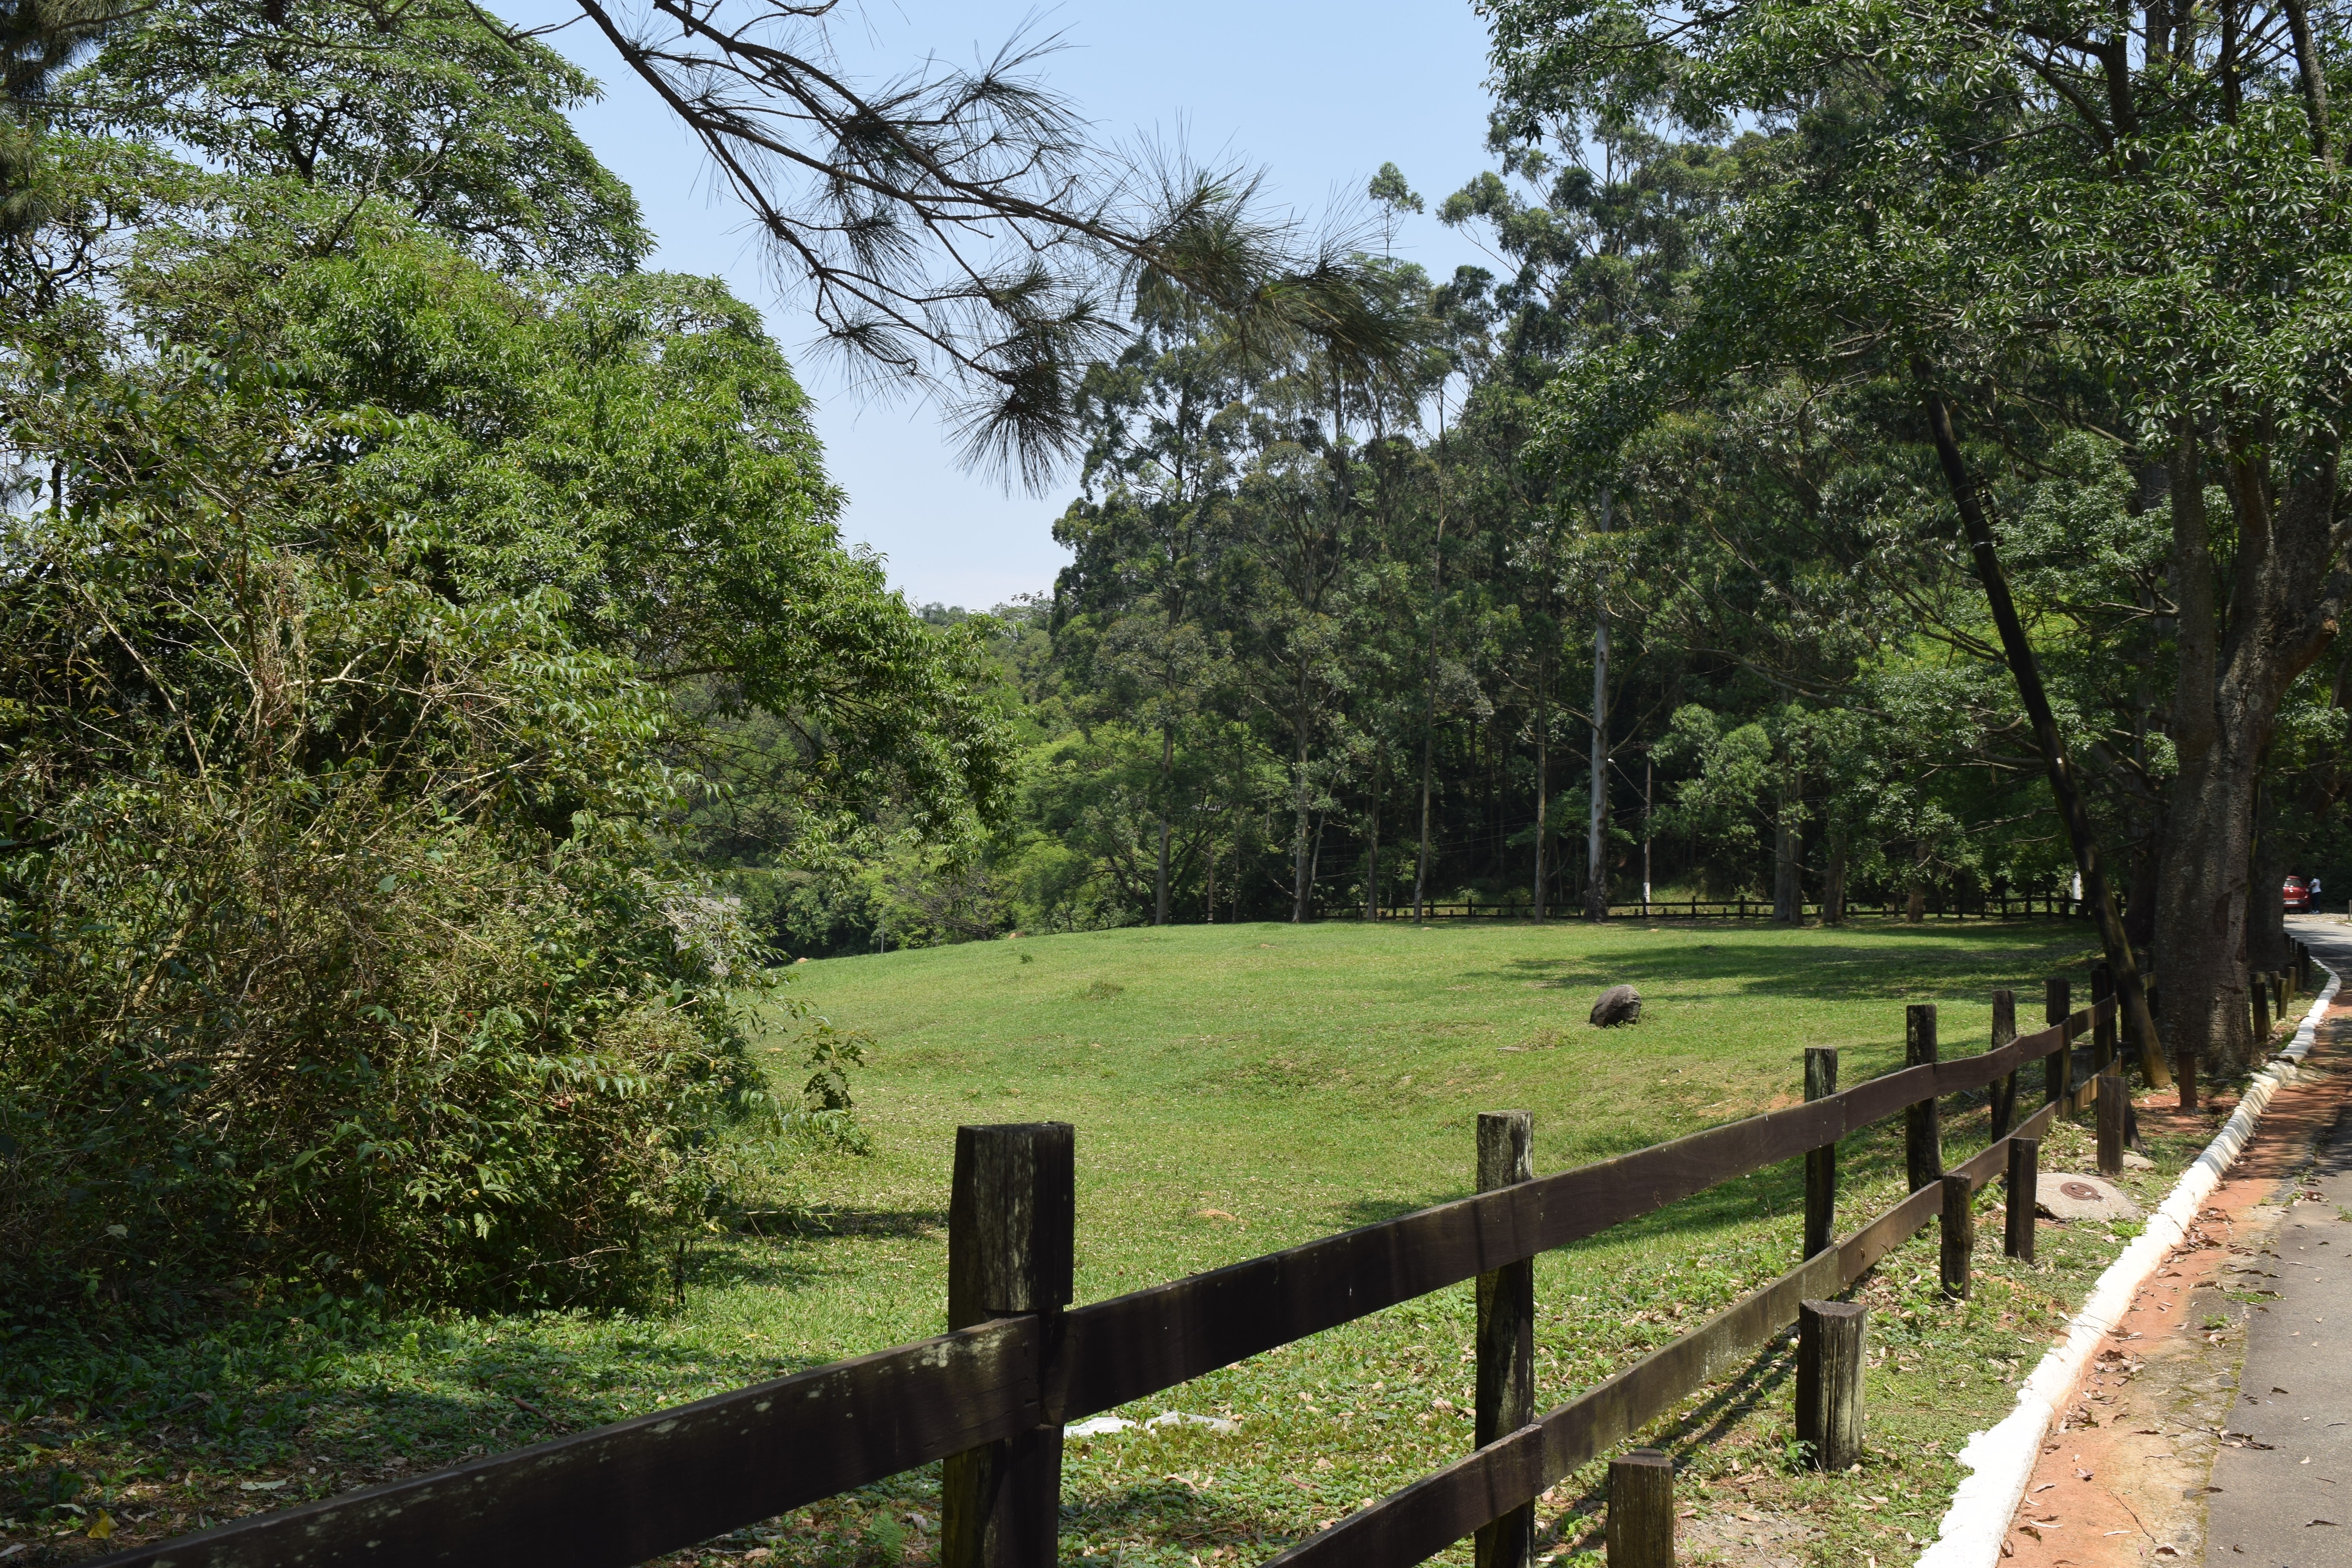
tree, trail, river, park, freedom, waterway, ecology, birds, duck, habitat, rural area, rural zone